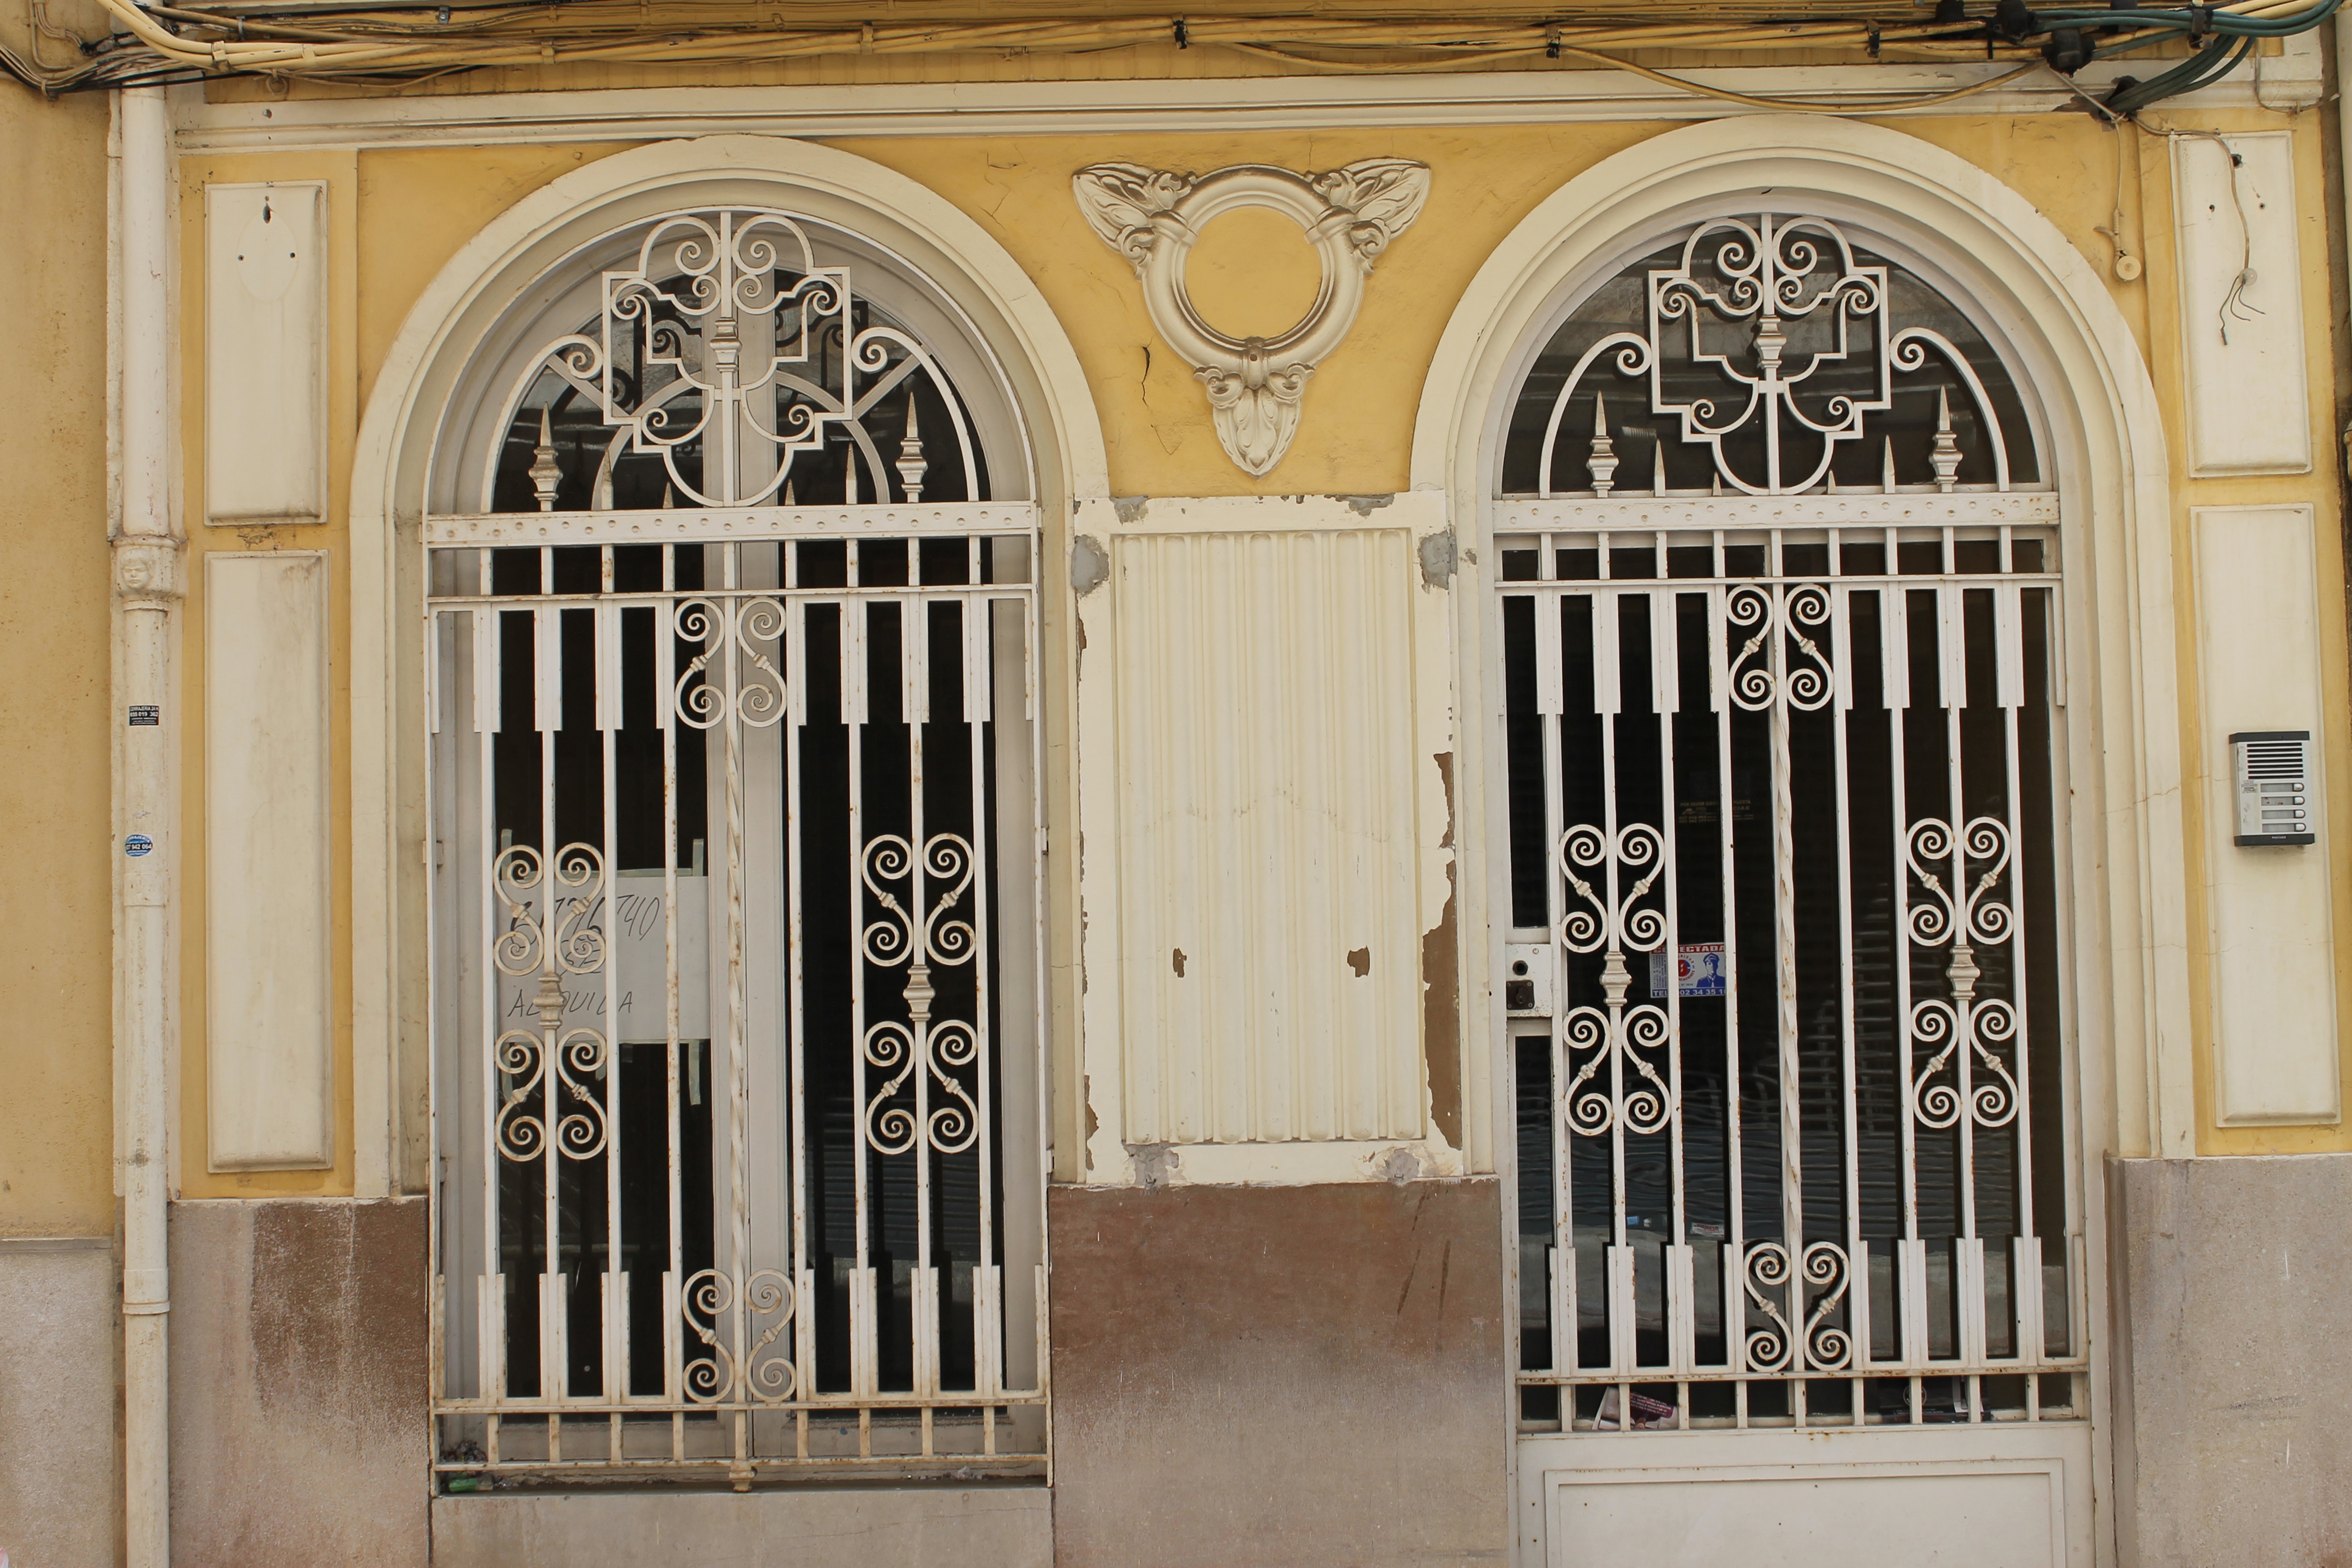
technology, facade, door, synagogue, organ, pipe organ, organ pipe, baluster